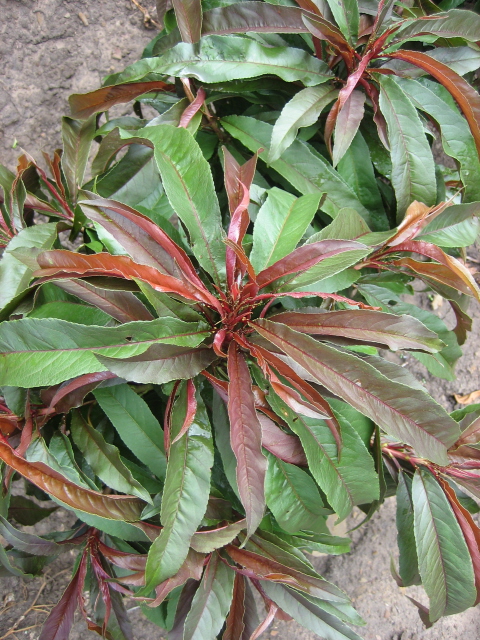
Labels: Peach leaf, Peach leaf, Peach leaf, Peach leaf, Peach leaf, Peach leaf, Peach leaf, Peach leaf, Peach leaf, Peach leaf